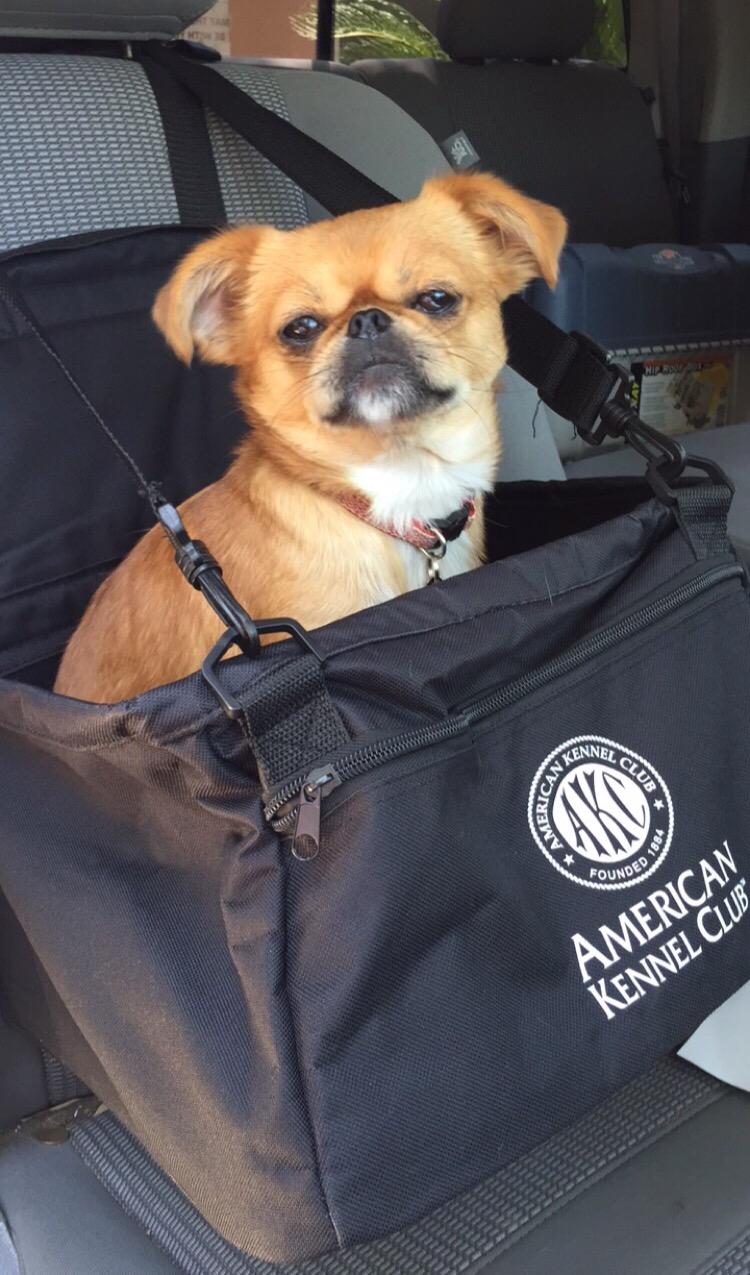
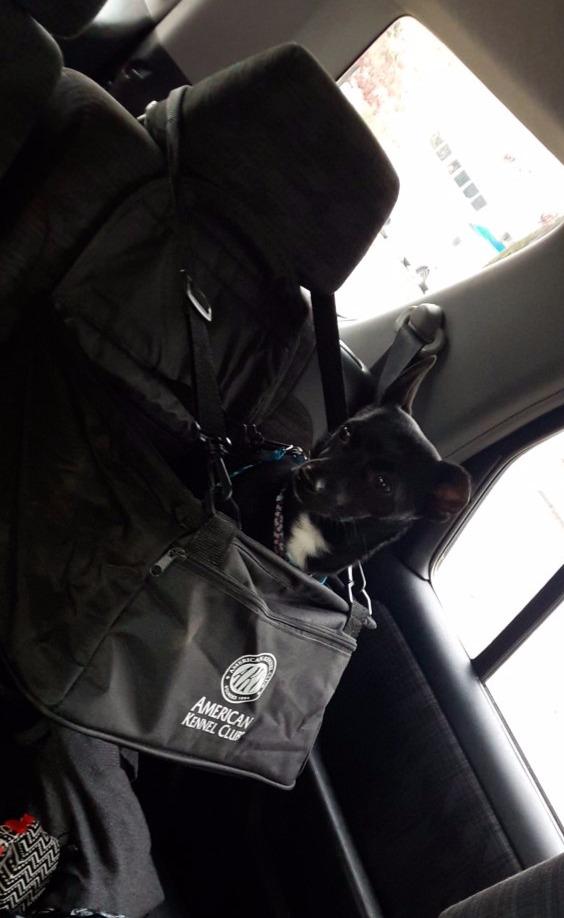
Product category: items_kennel
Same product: yes